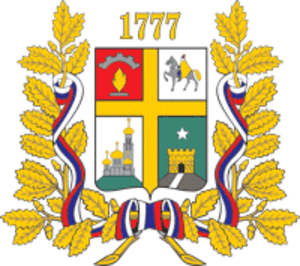
Stavropol
Stavropol, er en by i Rusland i det Nordkaukasiske føderale distrikt med 433.577 indbyggere. Stavropol er administrativt center i Stavropol kraj, mellem Sortehavet og Kaspiske hav. Grundlagt i år 1777. Byen er hovedby i regionen, som er et udpræget landbrugsland. Den sidste sovjetiske leder, Michail Gorbatjov, er født og opvokset i byen.